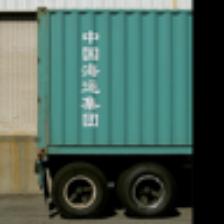
Label: NonHuman